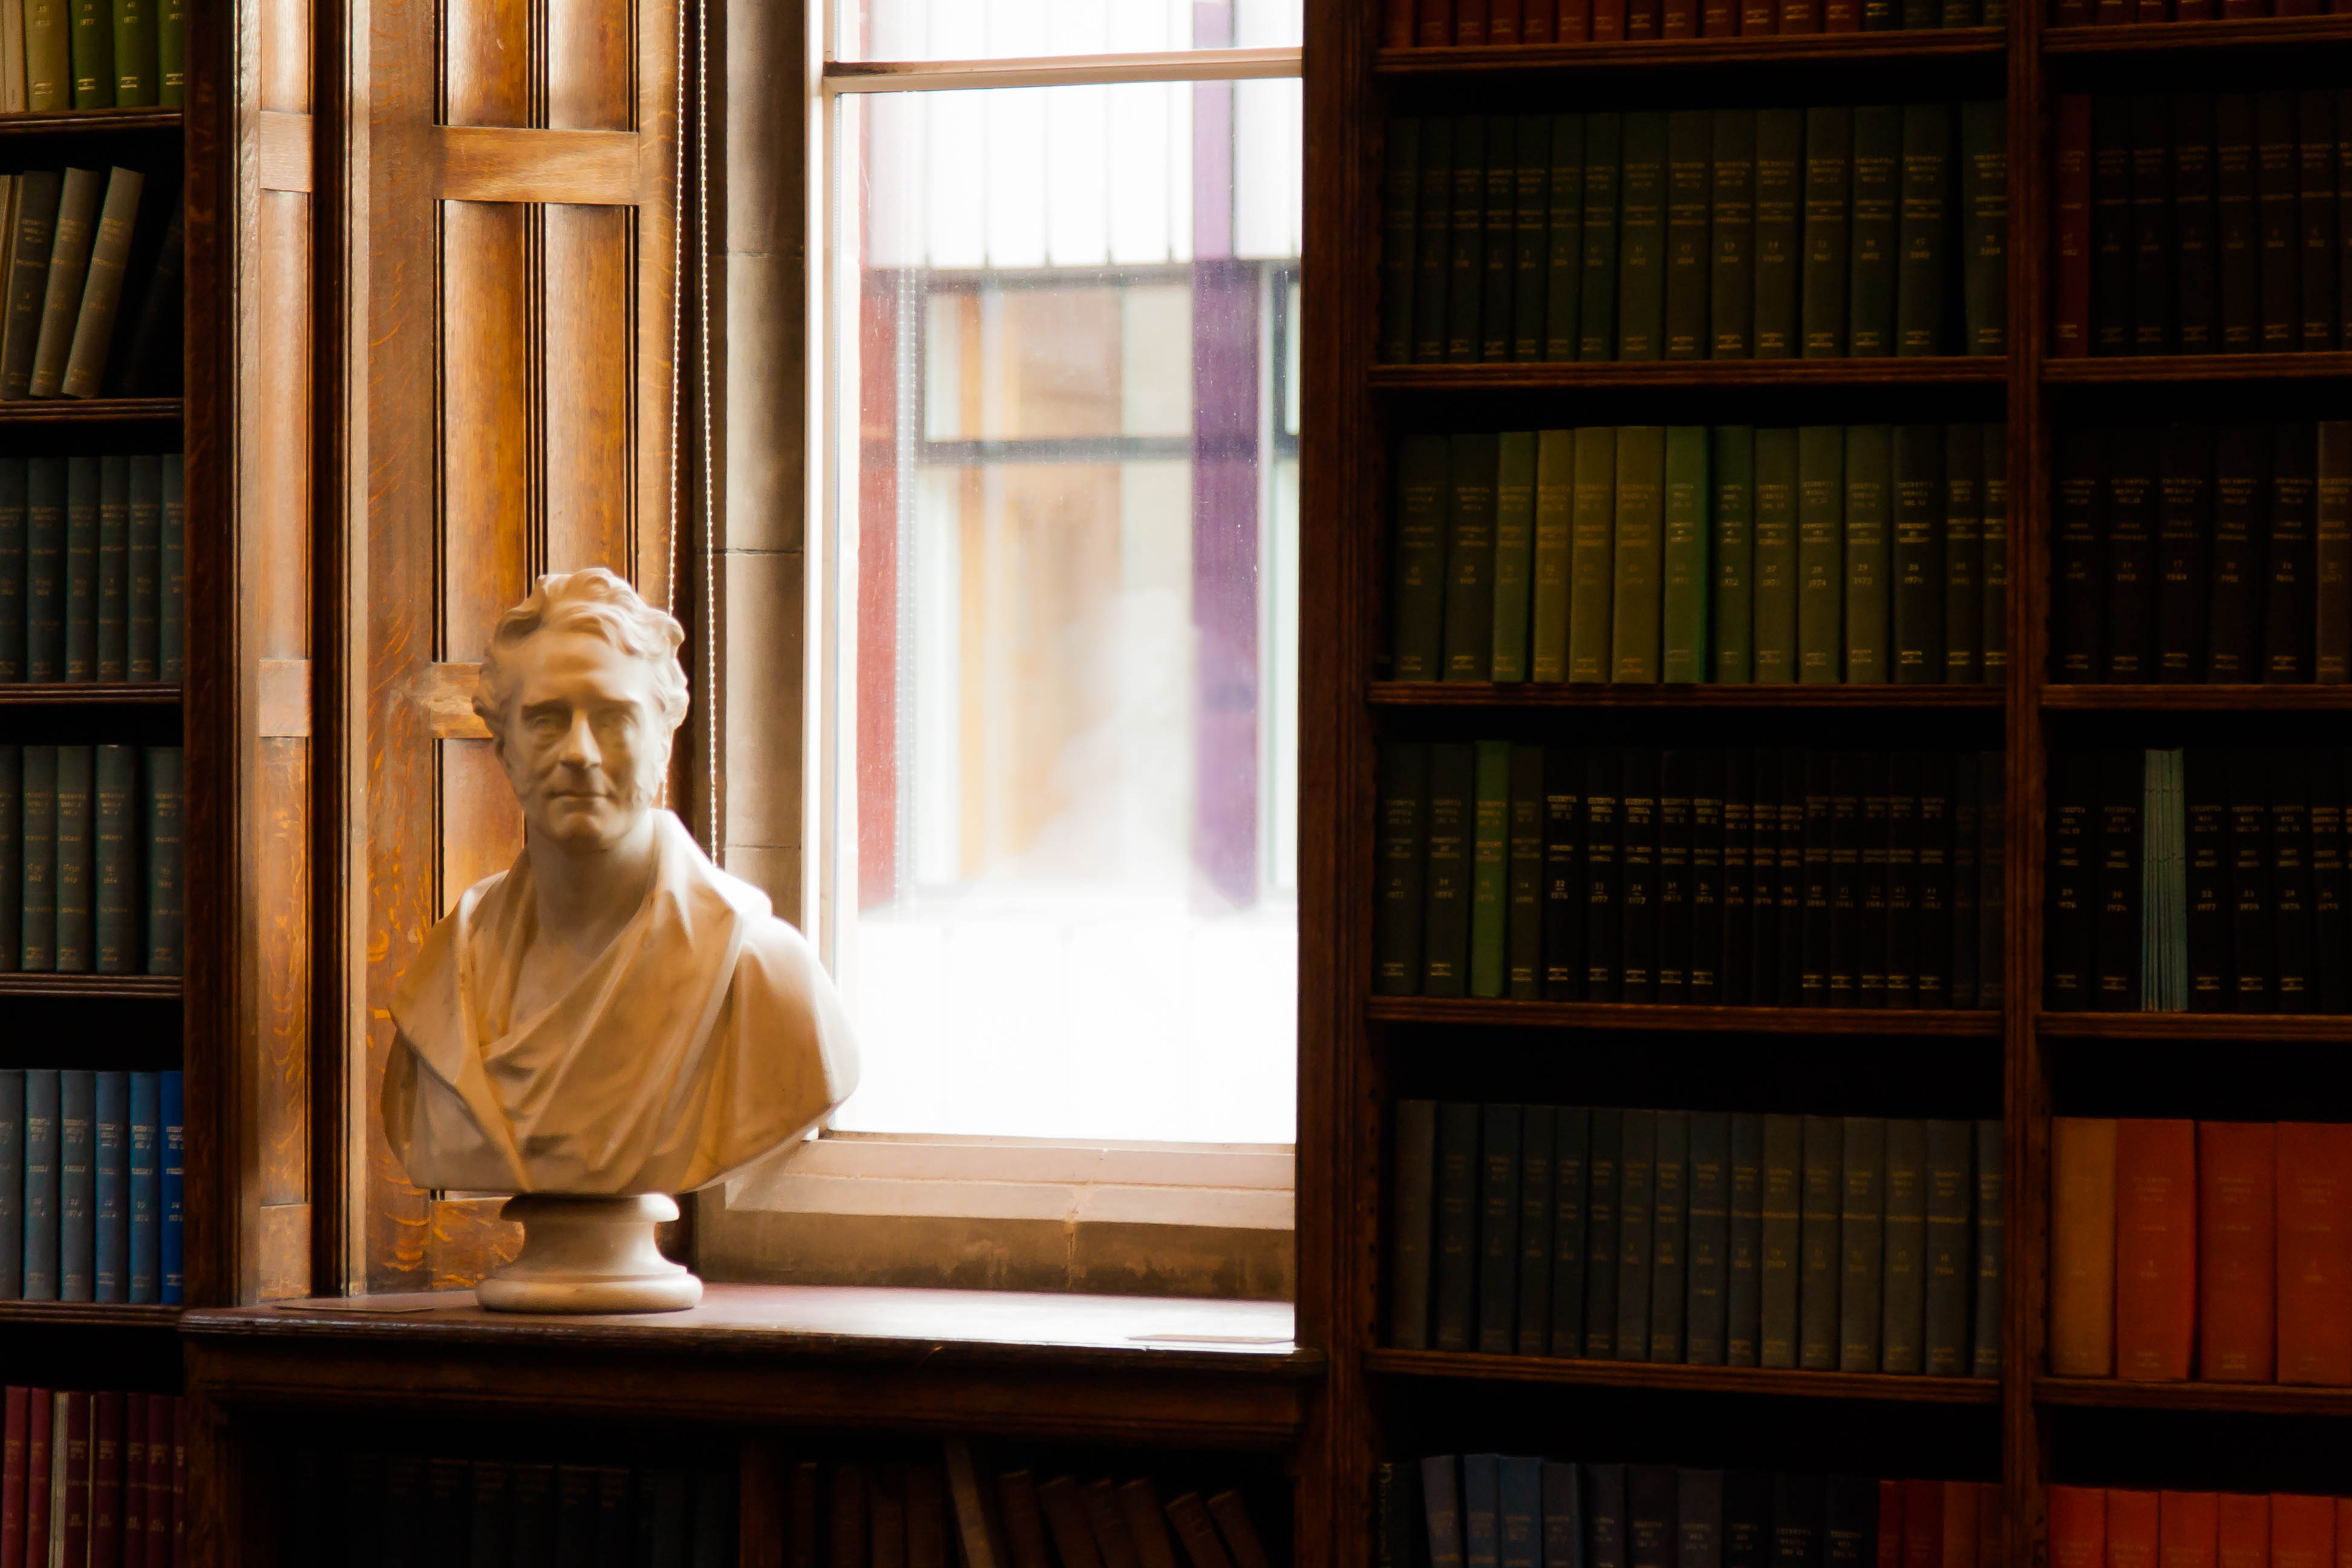
book, wood, window, building, home, statue, canon, furniture, interior design, bookcase, manchester, sculpture, art, canon40d, library, books, bust, oldbooks, classic, tourist attraction, universityofmanchester, publishing, publish, marblebust, oldlibrary, stocklibrary, whitesculpture, classicbooks, rowofbooks, classicbookcase, christiesbistro, whitebust, stockstatute, stockmarblestatue, stockmarblebust, stocklibraryphoto, artinalibrary, stockbust, window covering